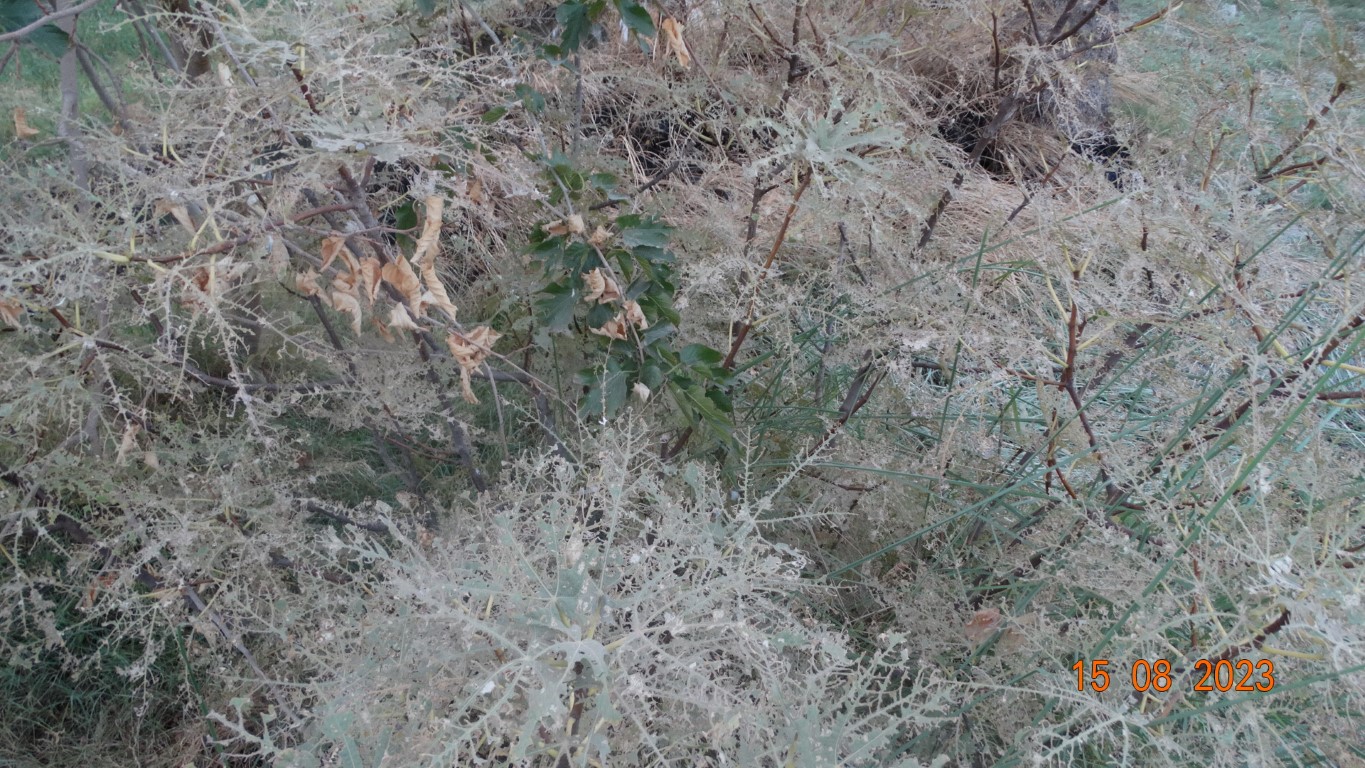
Label: infected